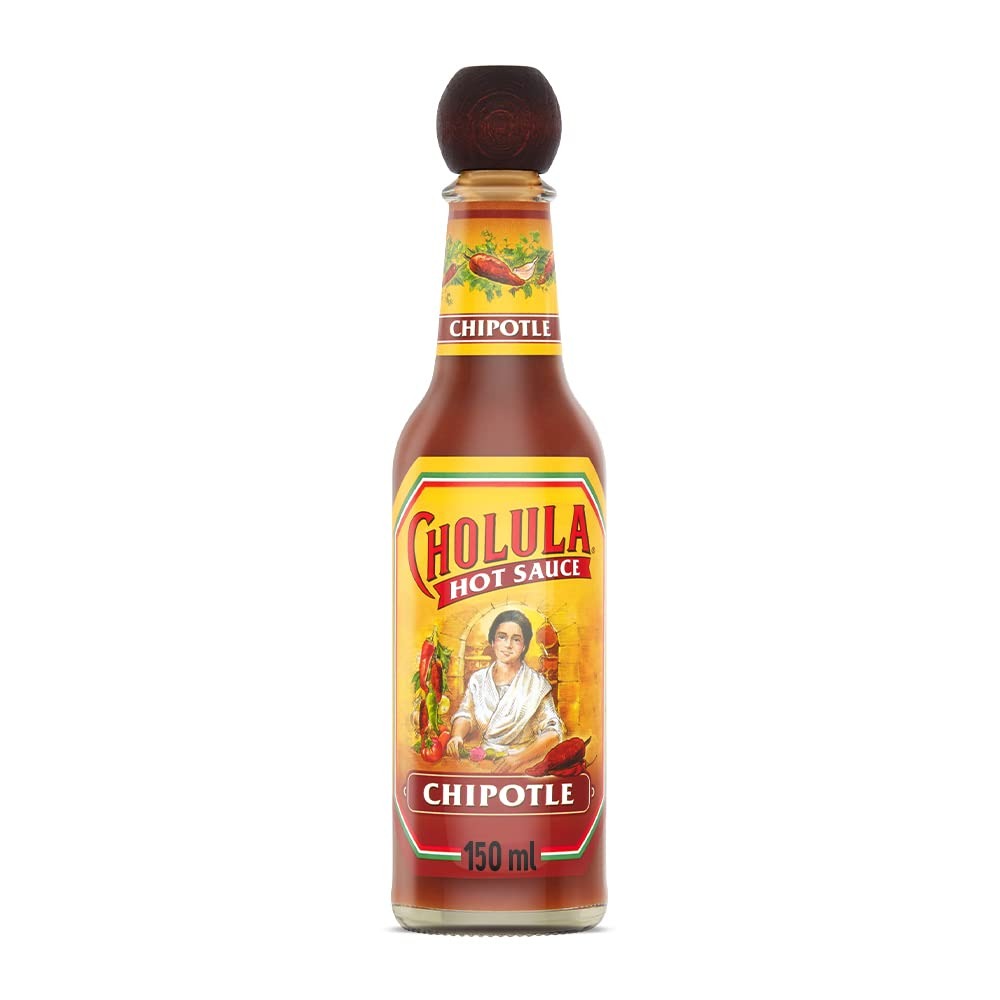
Item Name: Cholula Chipotle Hot Sauce, 5 fl oz
Bullet Point: 12-5 ounce bottles
Value: 5.0
Unit: Fl Oz

Price: 5.29